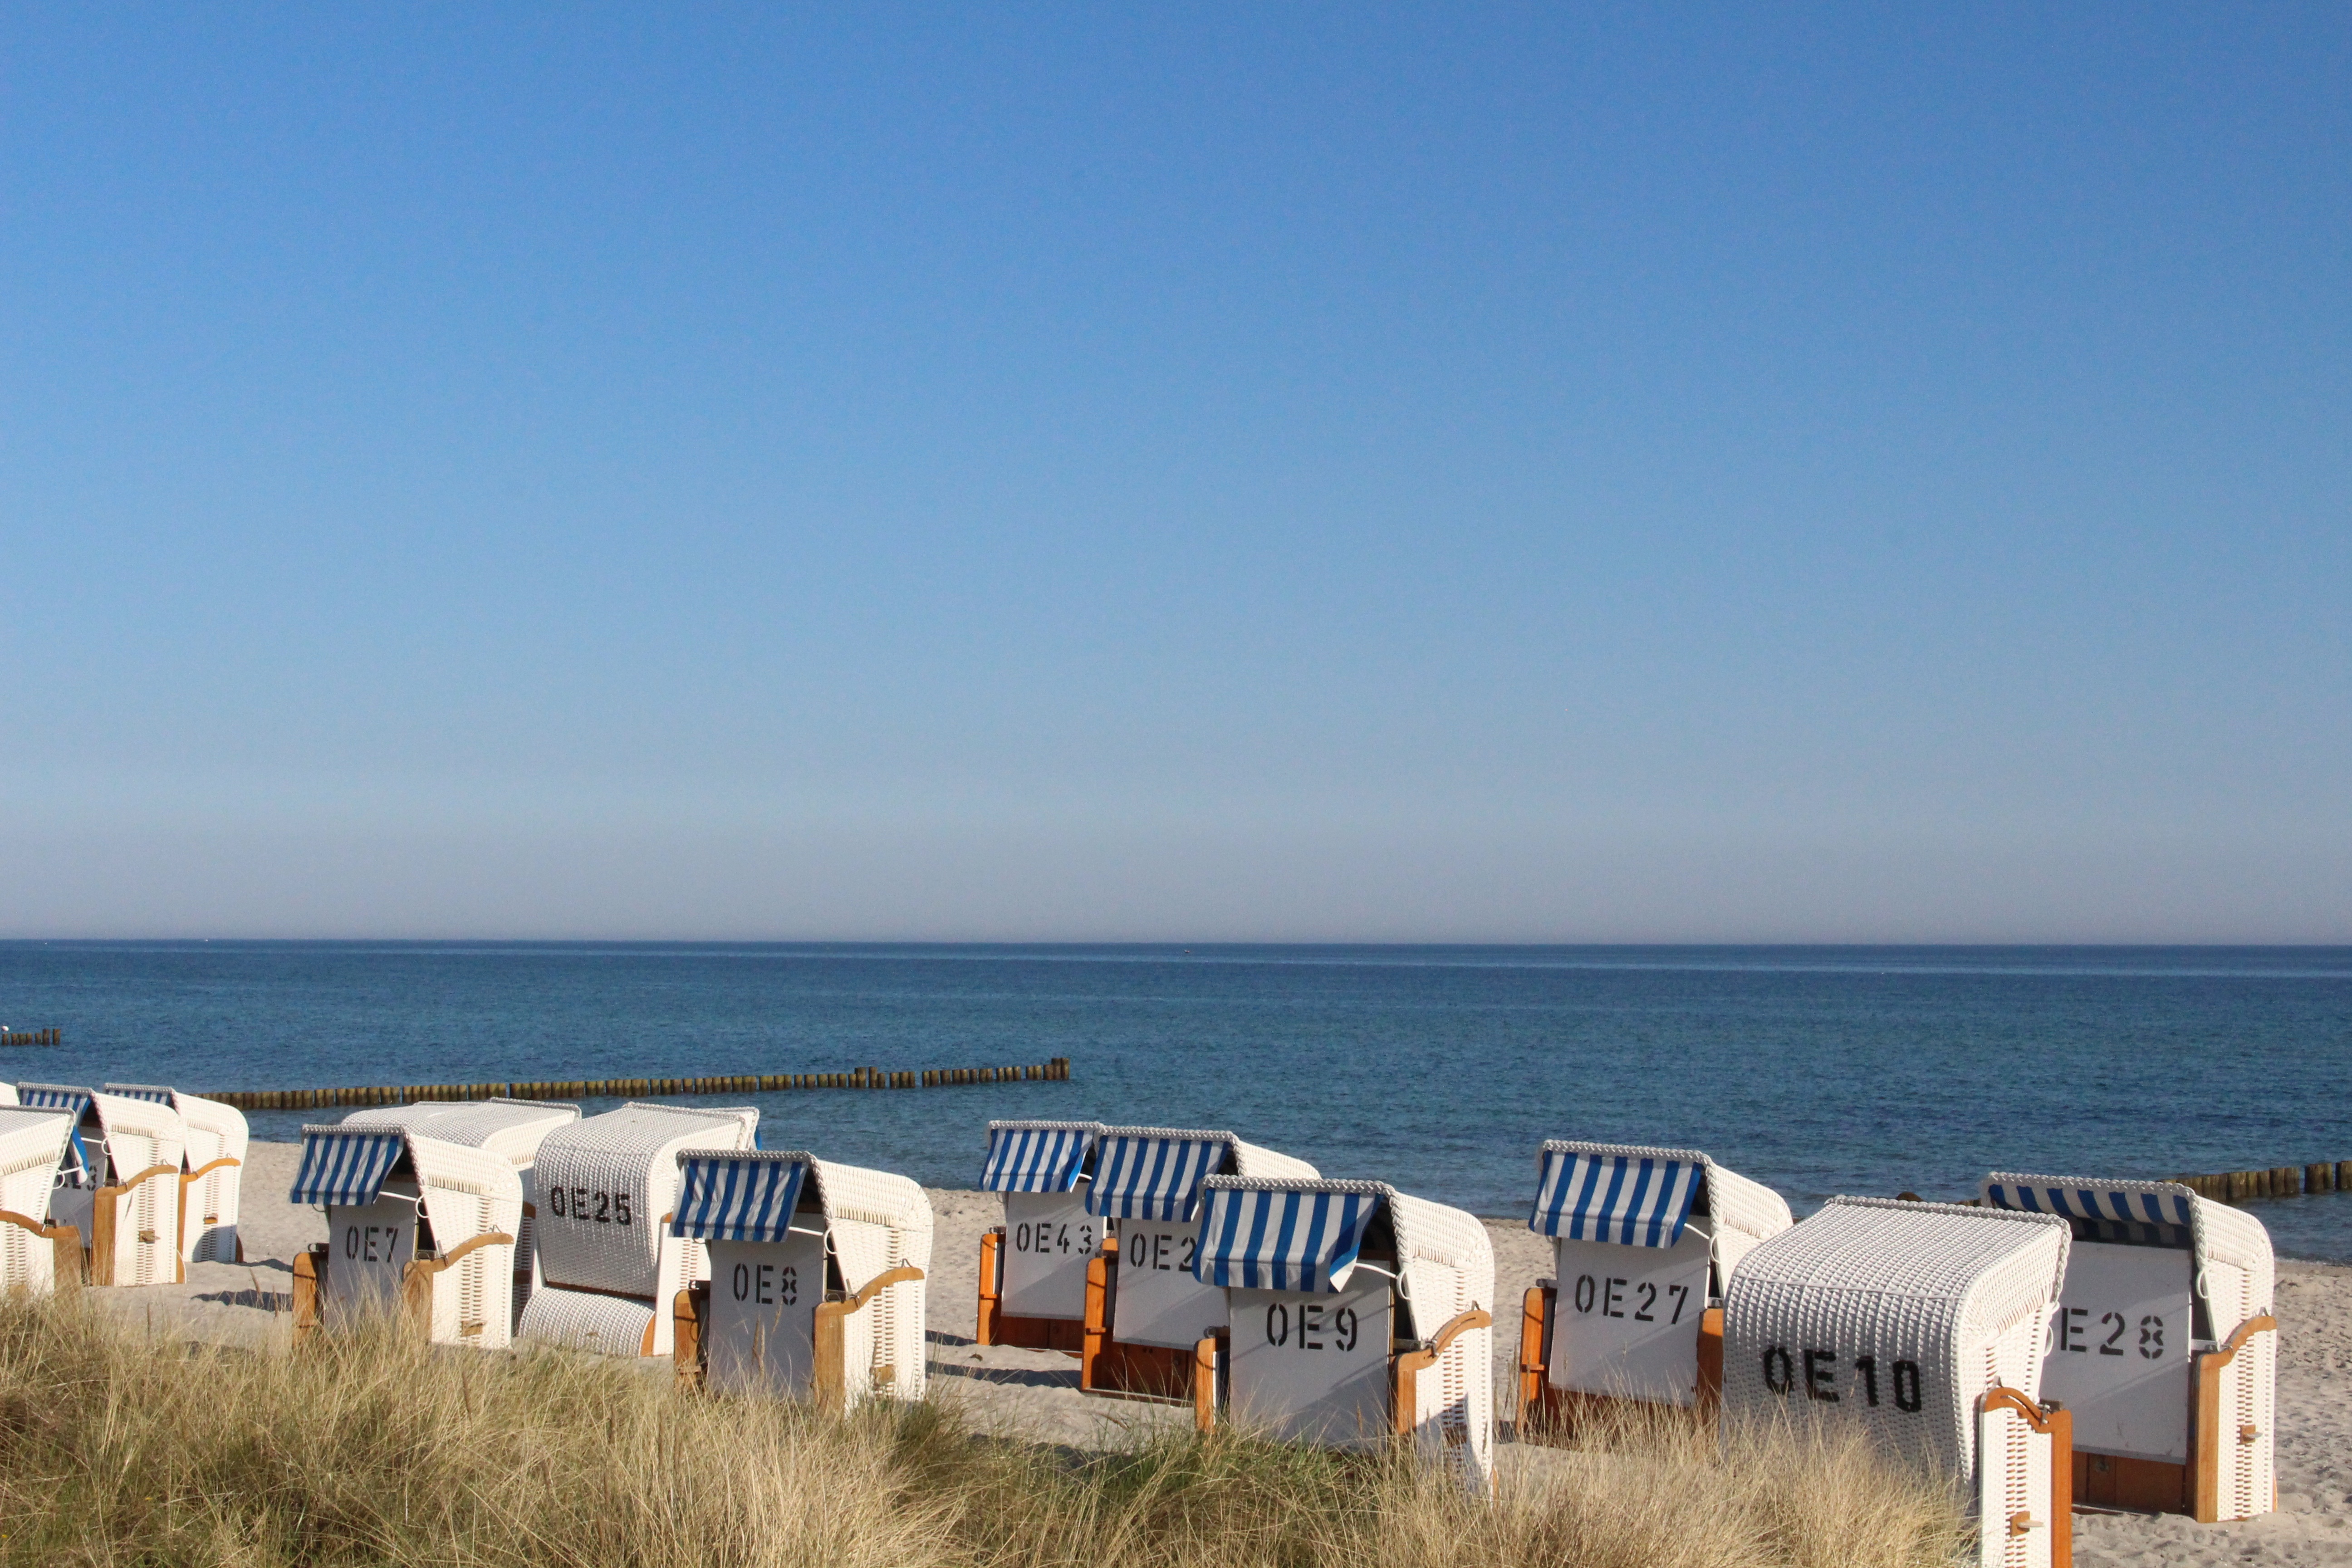
beach, sea, coast, nature, sand, ocean, horizon, dock, sky, boardwalk, shore, walkway, vacation, travel, cove, holiday, bay, body of water, resort, holidays, cape, baltic sea, beach chair, clubs